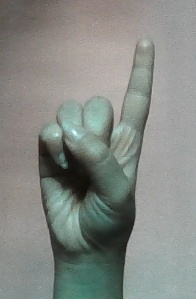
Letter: bb